John Graves (author)

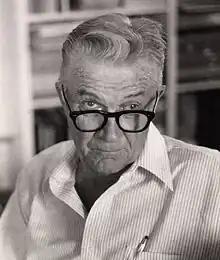
John Graves

John Alexander Graves III (August 6, 1920 – July 31, 2013) was an American writer known for his book "Goodbye to a River".